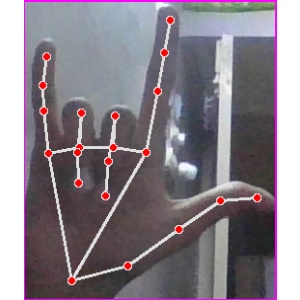
अक्षर: व